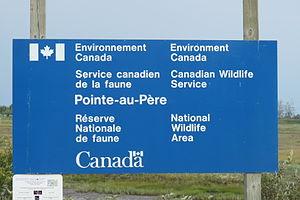
Panneau d'environnement Canada indiquant le site de la réserve de la faune de Pointe-au-Pere
La réserve nationale de faune de Pointe-au-Père est l'une des huit réserves nationales de faune du Canada situées au Québec. Cette petite aire de 23 hectares protège un marais à spartines situé dans le secteur de Pointe-au-Père de la ville de Rimouski. En plus du marais, elle inclut un herbier de zostère marine. Malgré sa petite taille, elle est fréquentée par plus de 120 espèces d'oiseaux, dont l'oie des neiges, le garrot d'Islande, le bécasseau minuscule et le grand chevalier. Elle a été créée en 1986 à la suite de pressions d'un groupe de résidents visant à protéger le marais. Elle est administrée par le Service canadien de la faune.